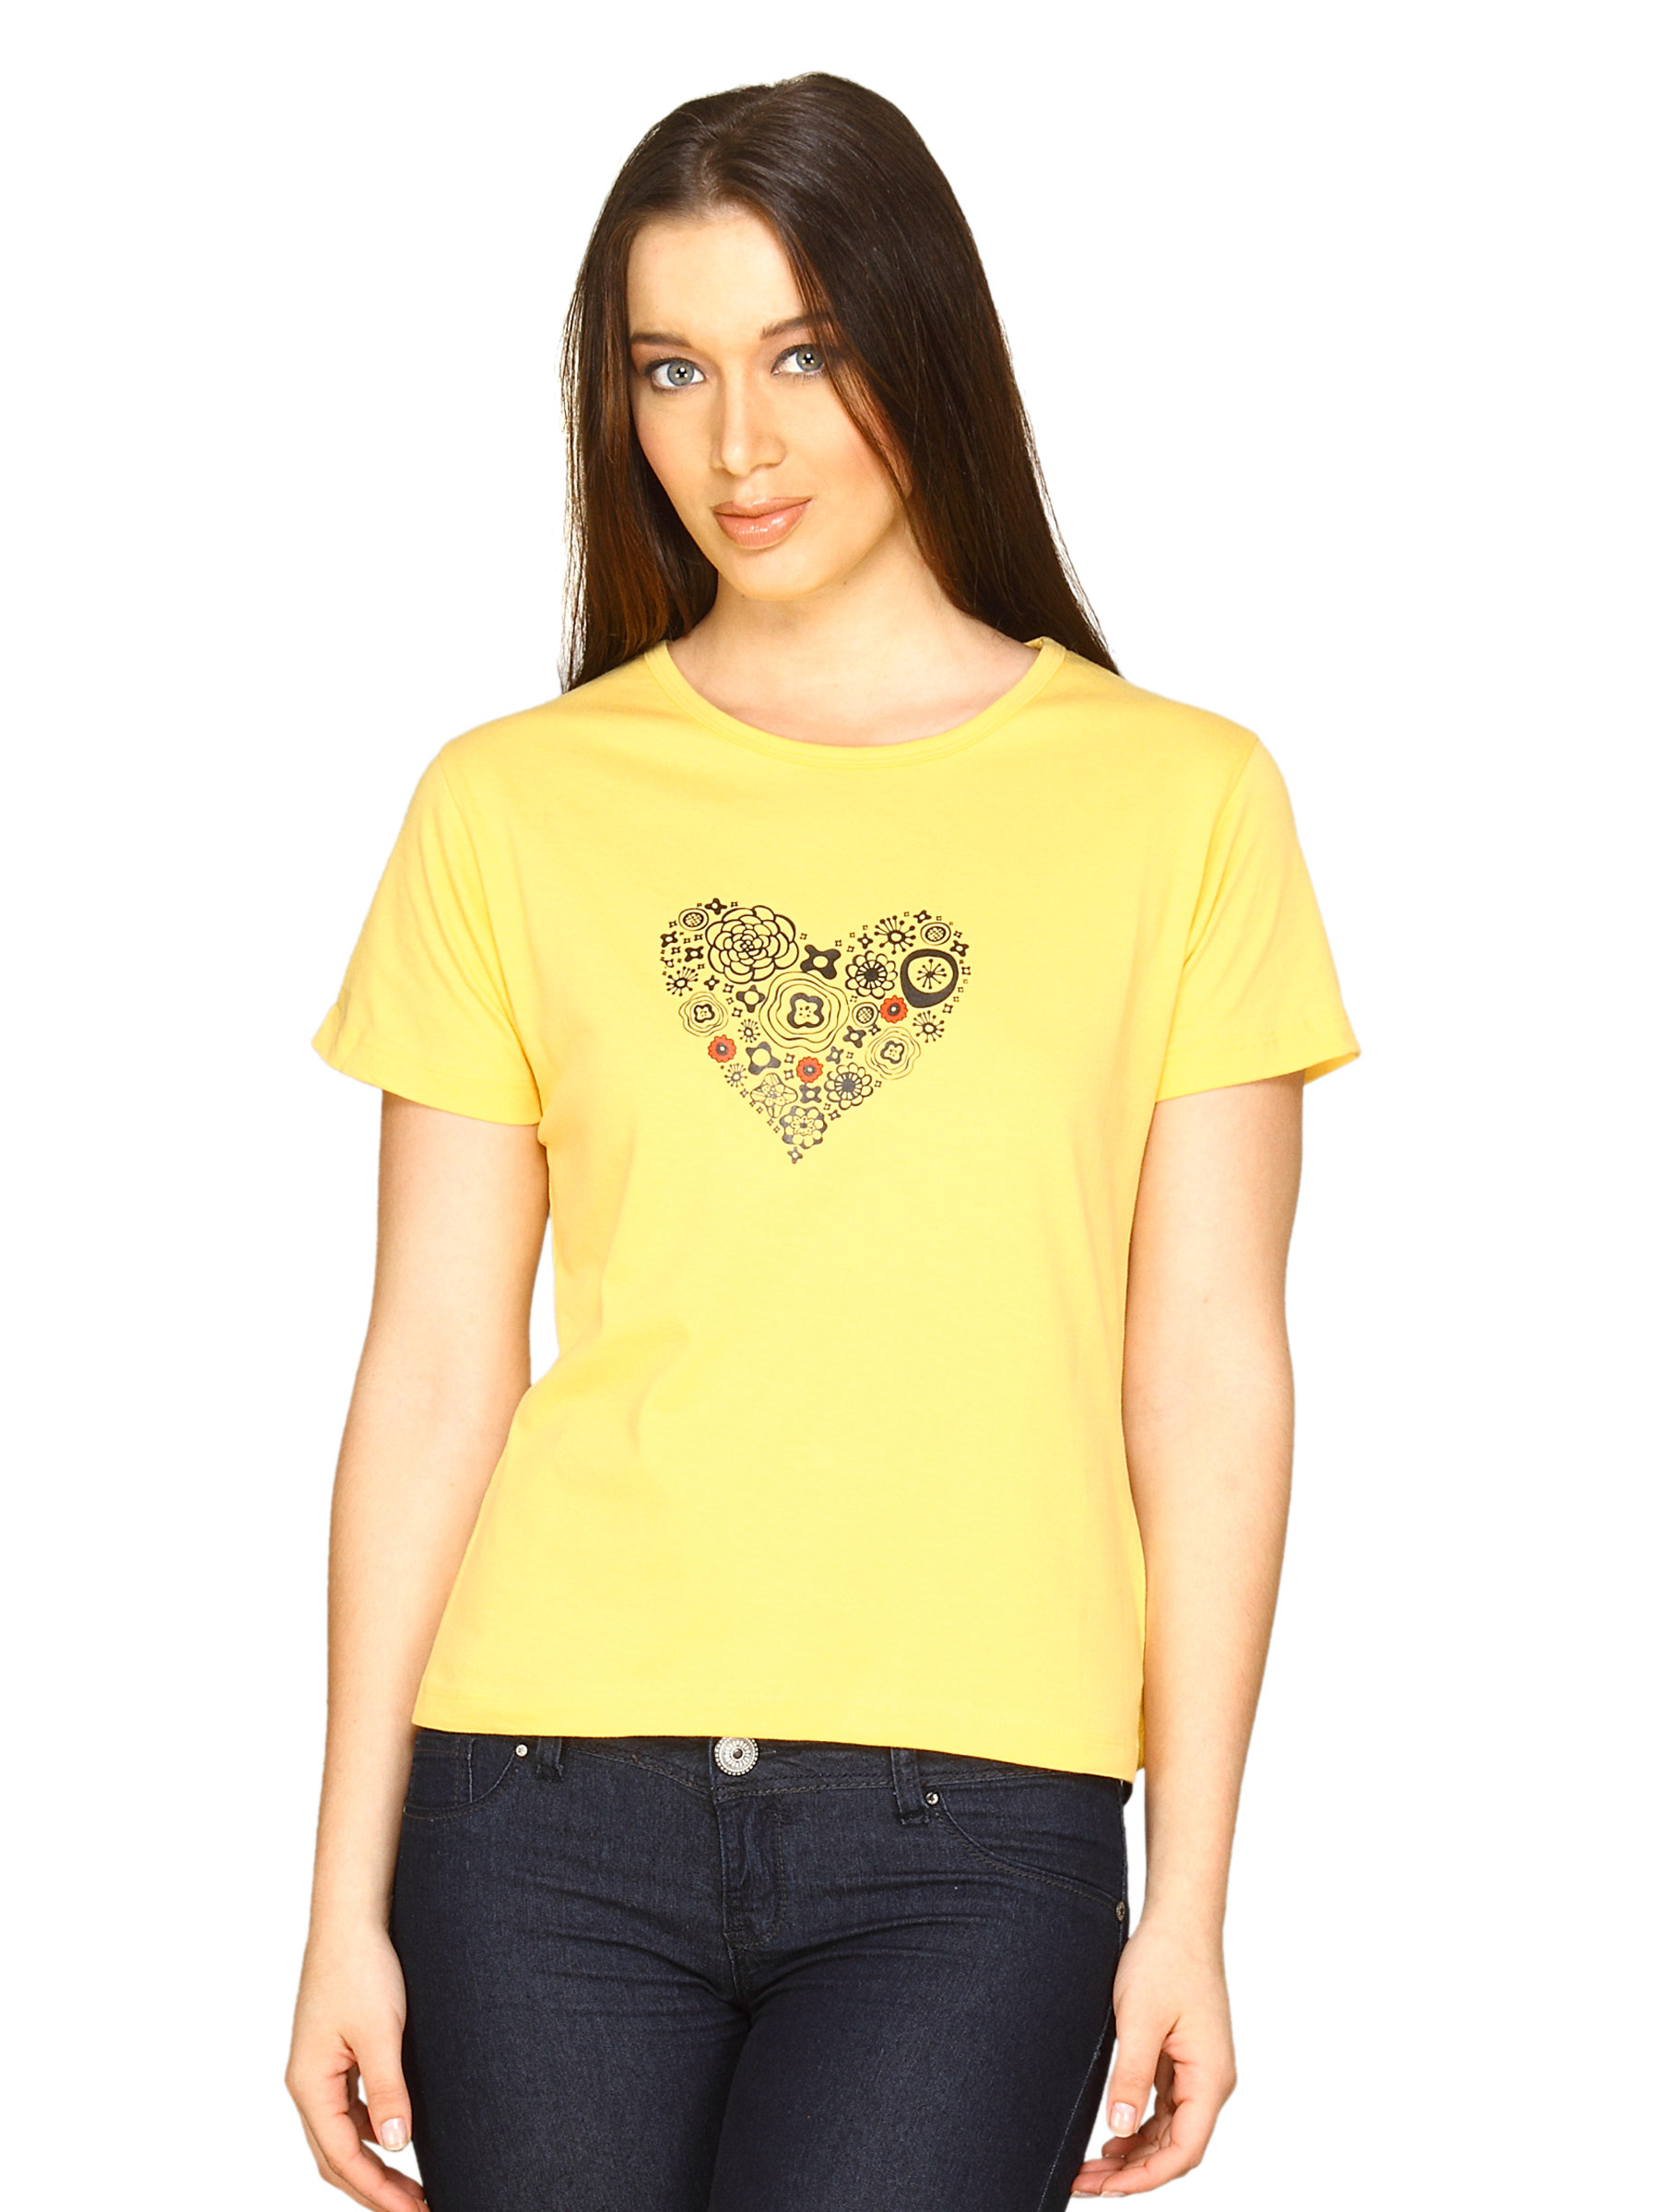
Tantra Women's Red Flower Heart Yellow T-shirt
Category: Apparel / Topwear / Tshirts
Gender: Women
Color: Yellow
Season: Summer 2011
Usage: Casual